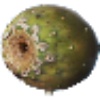
Label: Cactus fruit 1